Behind the Screen

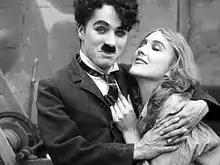
Chaplin and Purviance in the final scene of the film

"Behind the Screen" was the last of Chaplin's comedies to use a movie studio as a backdrop. Earlier Chaplin films, such as "A Film Johnnie", "His New Job", and "The Masquerader" had also been set, at least partly, in a silent movie studio. In "Behind the Screen", Chaplin pokes gentle fun at Keystone Studios where he broke into the movies in 1914 and worked under contract for Mack Sennett for a year. The pie-throwing sequence is an obvious allusion to the Keystone style of slapstick comedies where such skirmishes were overly common. One intertitle humorously refers to the pie-throwing gimmick as "a new idea."